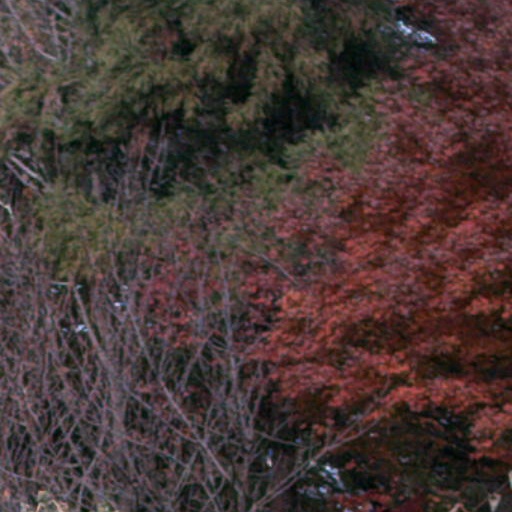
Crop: cassava